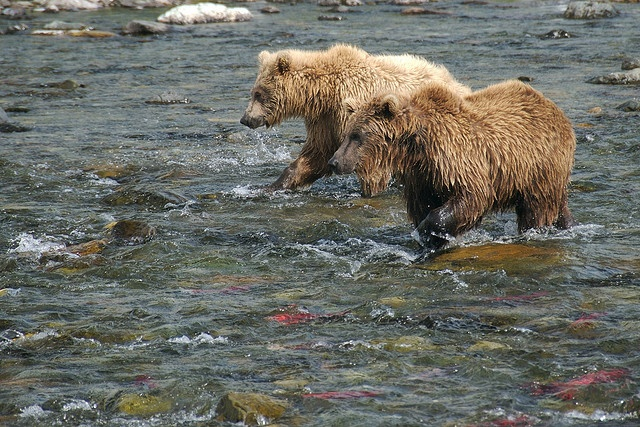
Two bears in the water hunting for fish
Two bears walking in a river while fish swim underneath.
Two bears are watching fish in a stream.
wet brown bears walking across the wide river
two bears walking in a shallow body of water